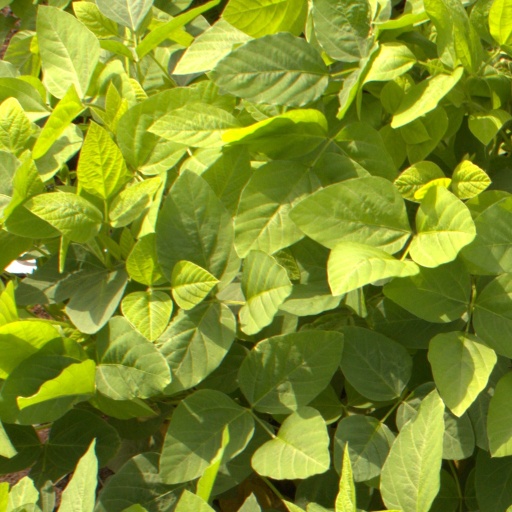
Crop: soybean